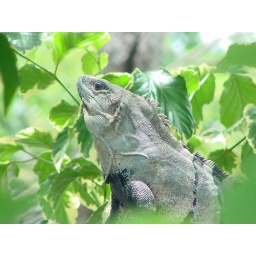
He was sitting on the garden wall at my friends house in Cozumel, Mexico